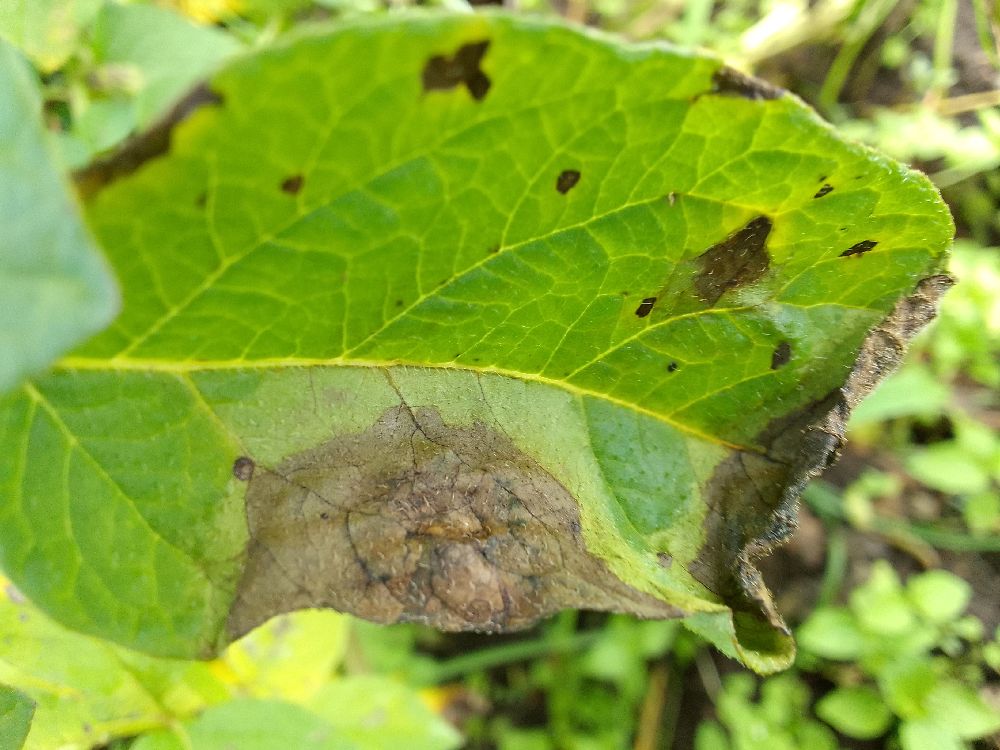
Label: Late blight